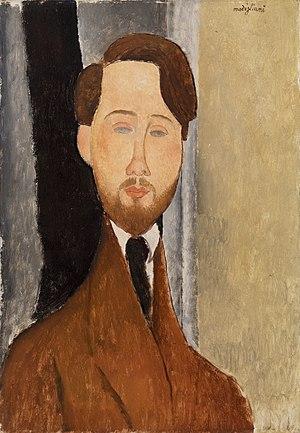
Amedeo Clemente Modigliani, né le 12 juillet 1884 à Livourne et mort le 24 janvier 1920 à Paris, est un peintre et sculpteur italien rattaché à l'École de Paris.